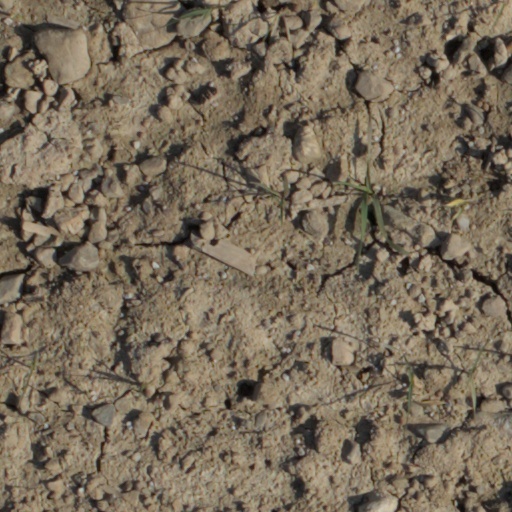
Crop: wheat